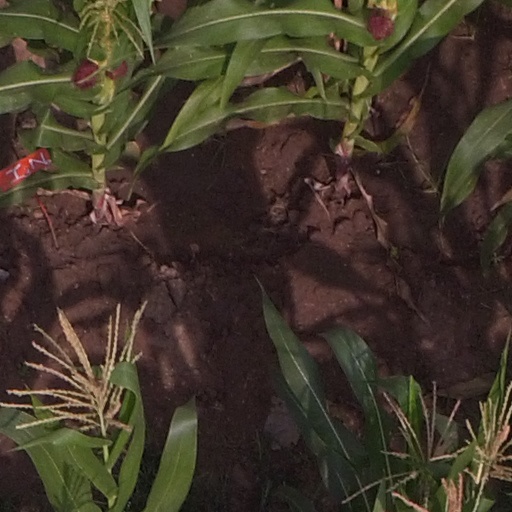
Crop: maize; corn